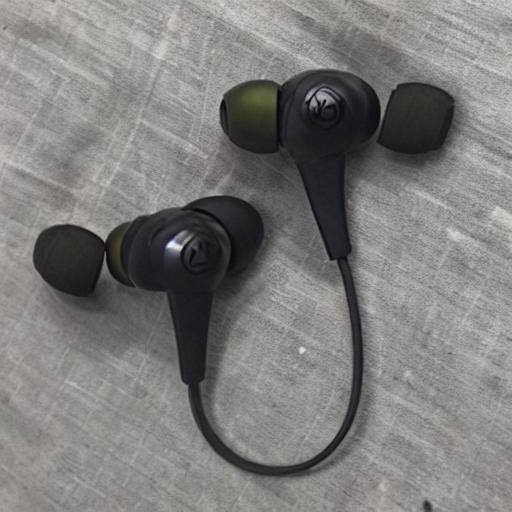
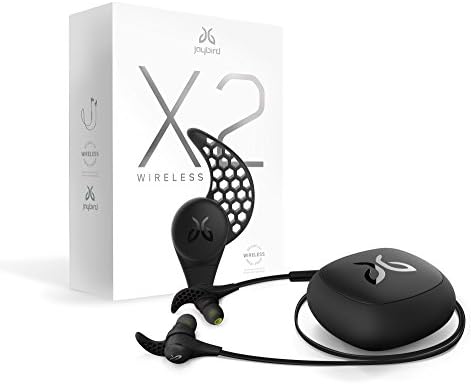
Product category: headphones
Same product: no